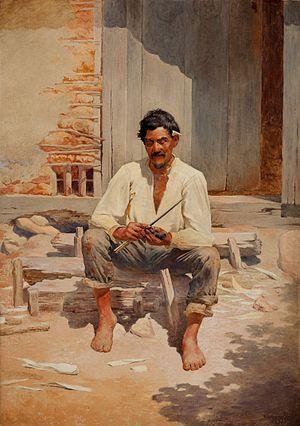
Caipira est un terme portugais du Brésil utilisé pour désigner les habitants de la "zona rural", les zones reculées de certains Etats du Brésil. Il désigne également un accent aux caractéristiques phonétiques particulières.